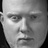
Emotion: sad